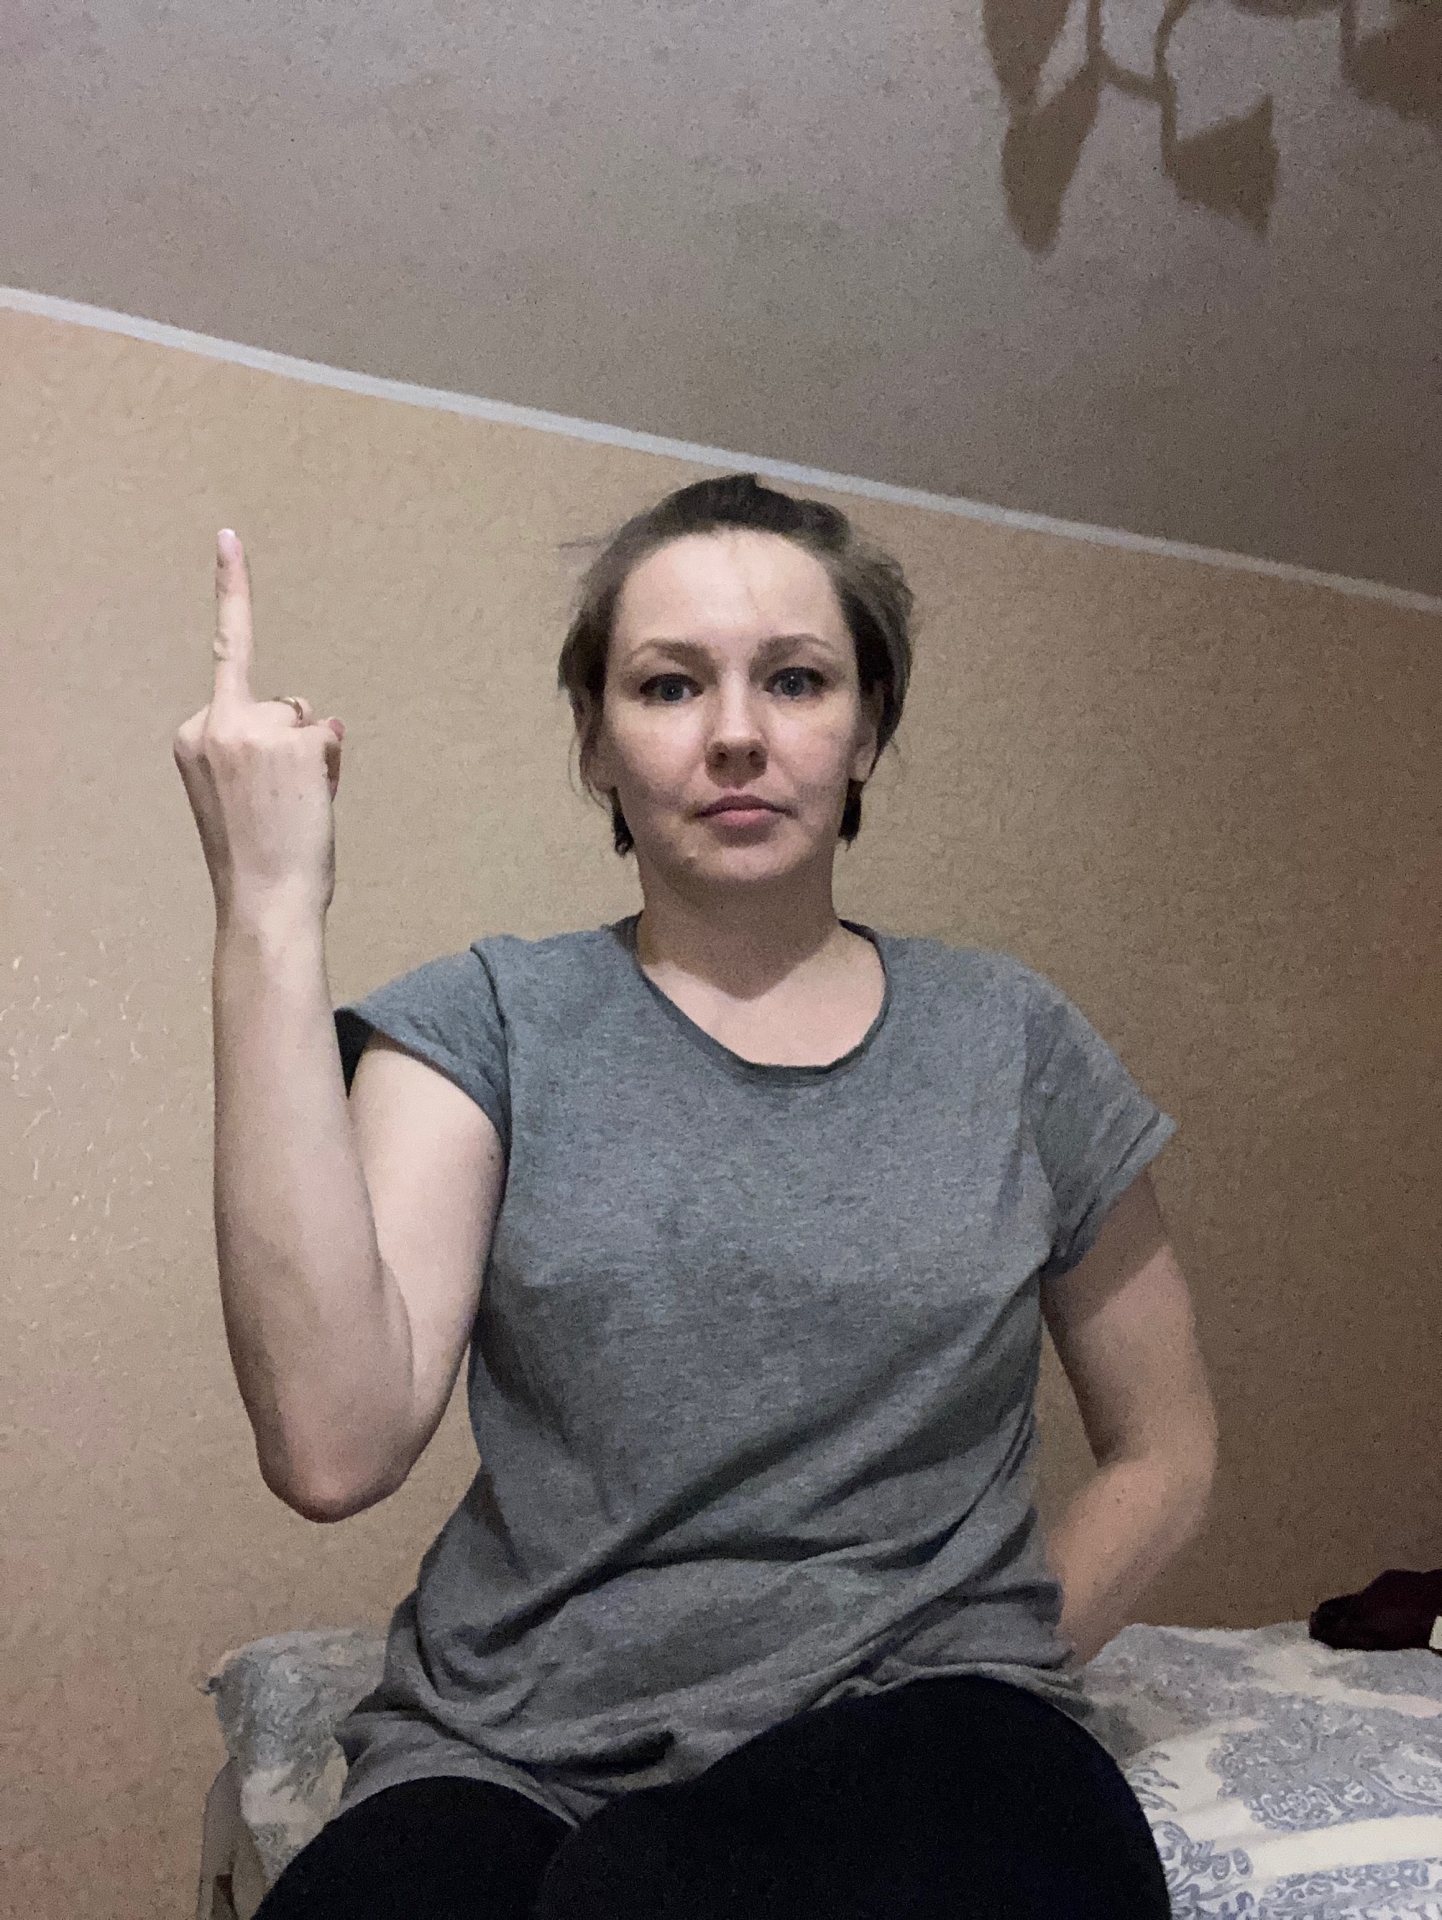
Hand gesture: middle_finger